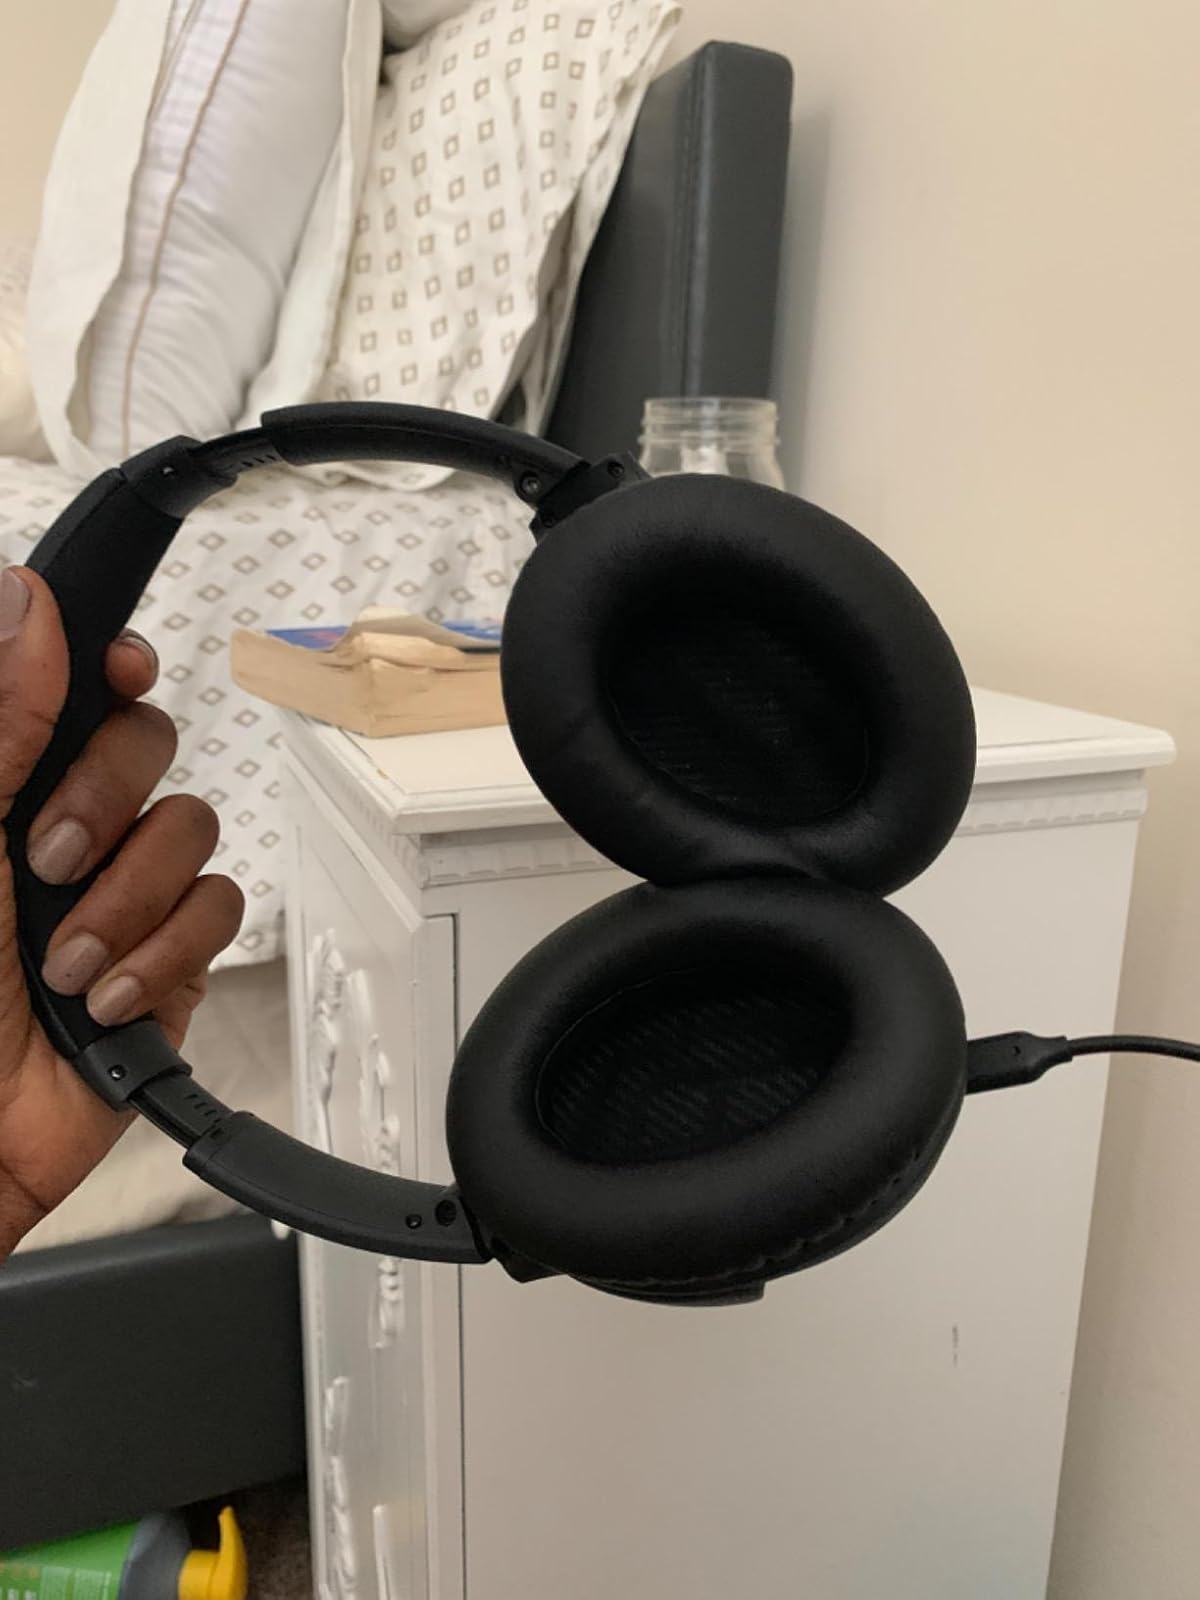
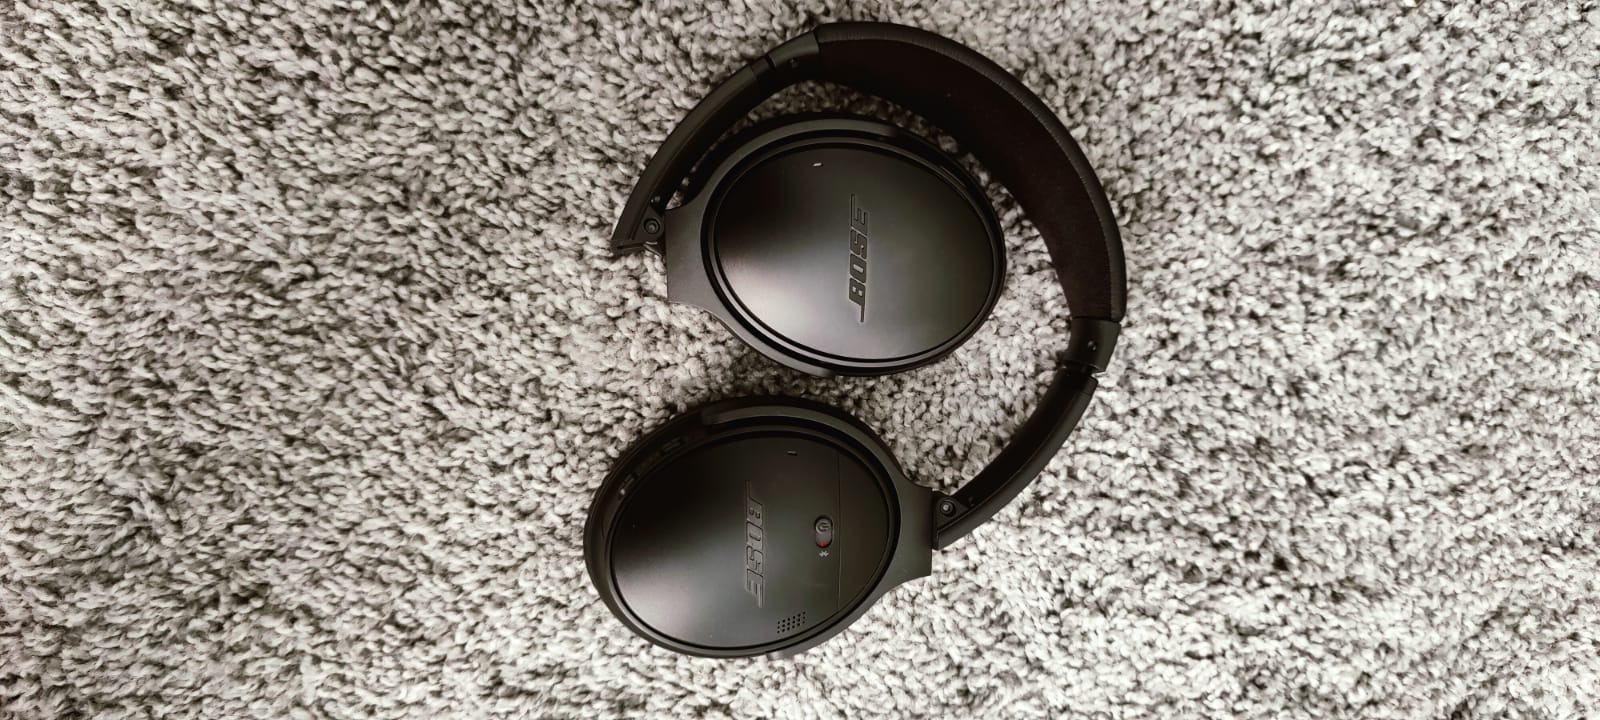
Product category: headphones
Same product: yes